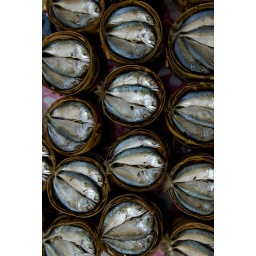
Taken in a morning market in Laos. in neat rows on the ground the baskets of fish are sold 3 by 3.